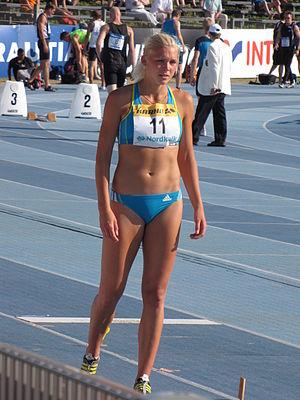
Kaire Leibak est une athlète estonienne spécialiste du triple saut.